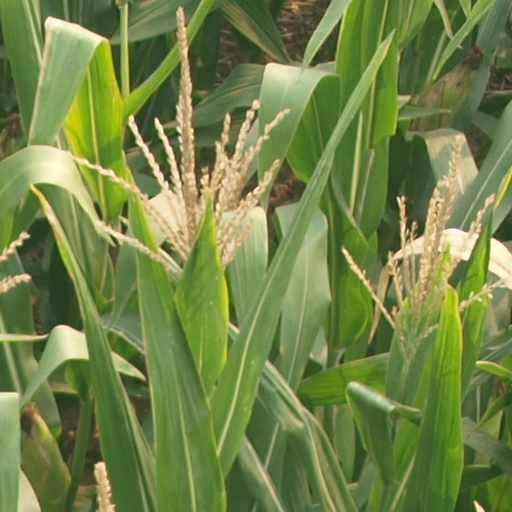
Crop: maize; corn